Room-temperature superconductor

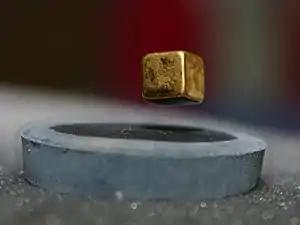
A magnet levitating above a superconductor (at −200 °C) that is exhibiting the Meissner effect.

In 2012, an "Advanced Materials" article claimed superconducting behavior of graphite powder after treatment with pure water at temperatures as high as 300 K and above. So far, the authors have not been able to demonstrate the occurrence of a clear Meissner phase and the vanishing of the material's resistance.